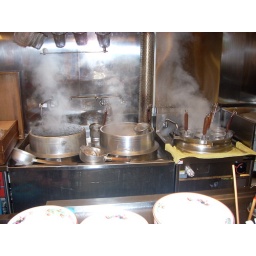
This is how all the kitchens look like in small restaurants. There is a bar like table that faces this.